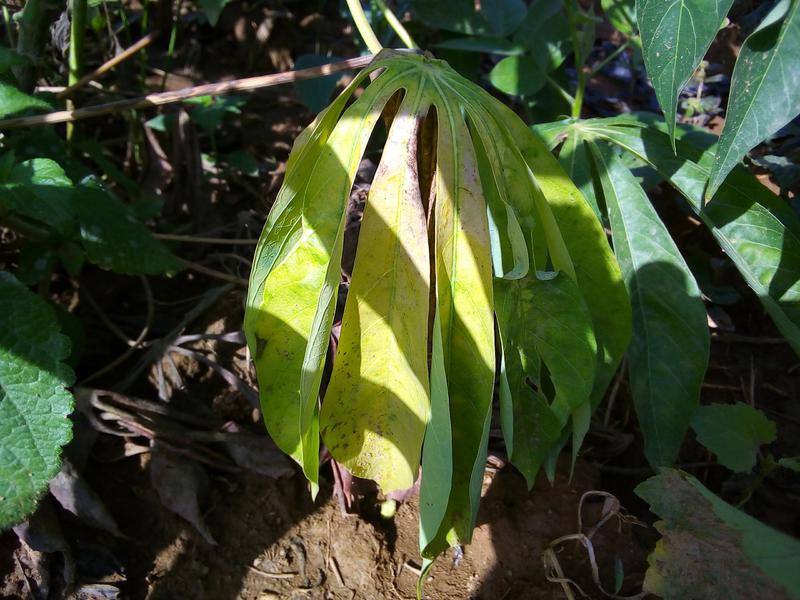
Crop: cassava
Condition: bacterial_blight